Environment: real
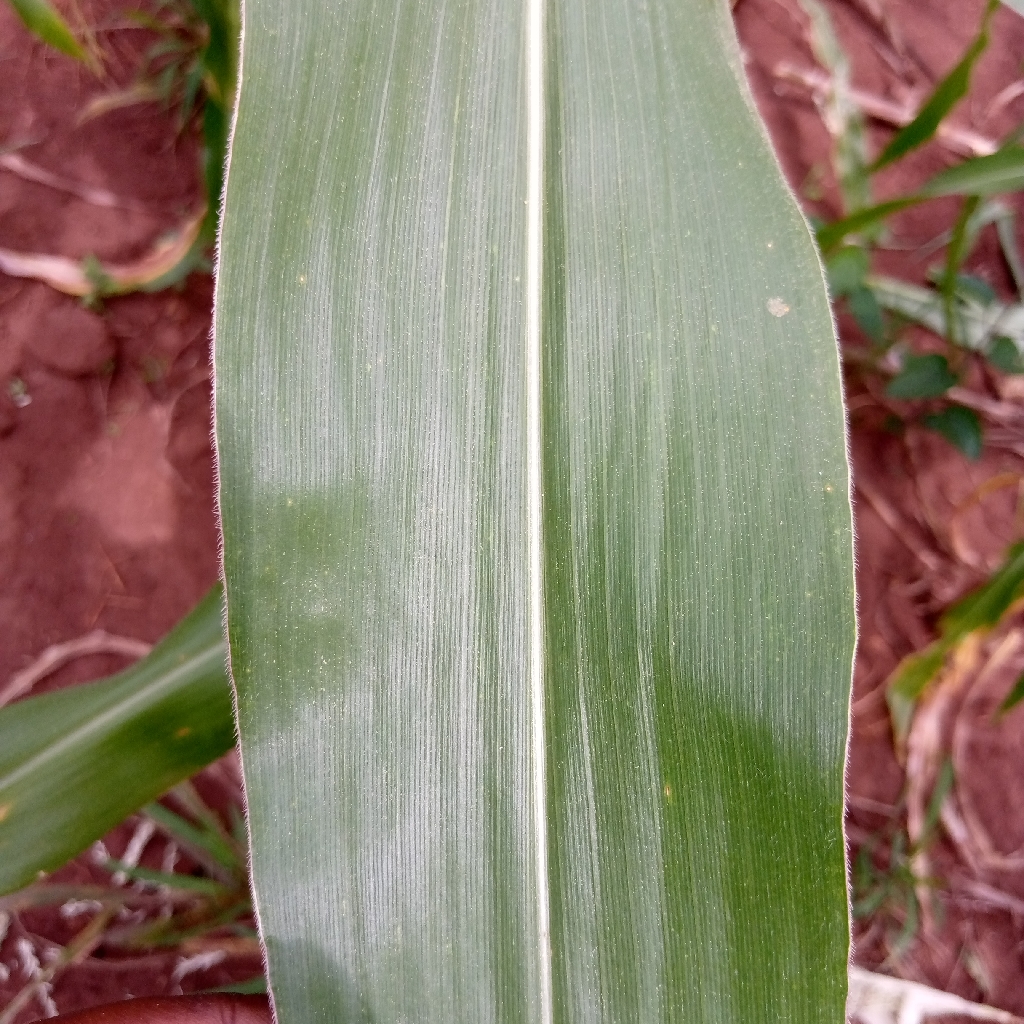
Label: healthy